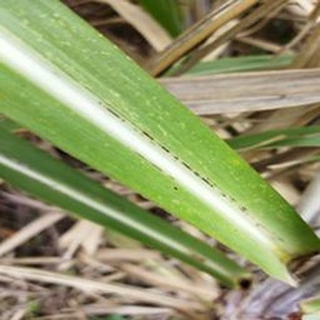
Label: sugarcane_rust